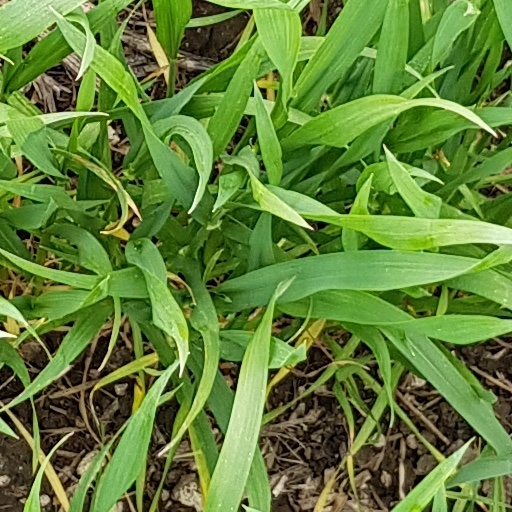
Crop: wheat